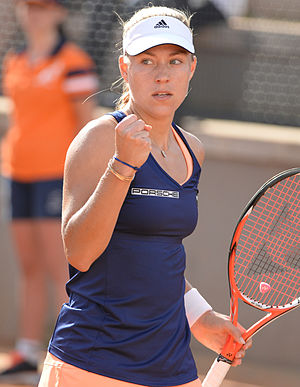
Australian Open-mesterskabet i damesingle 2016
Angelique Kerber vandt sin første grand slam-titel
Angelique Kerber
Australian Open-mesterskabet i damesingle 2016 var den 90. turnering om Australian Open-mesterskabet i damesingle. Turneringen var en del af Australian Open 2016 og bliver spillet på hardcourt-baner af typen Plexicushion i Melbourne Park i Melbourne, Victoria, Australien i perioden 18. - 30. januar 2016.